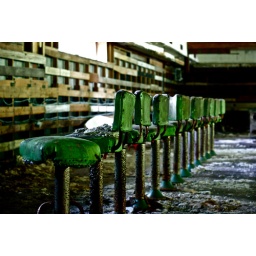
That row of awesome green chairs in the former coffee shop below the Pool Wing extension.